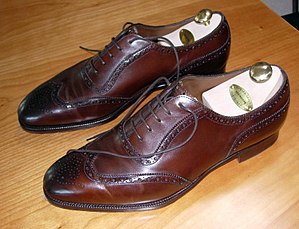
Brogues
Fuld-brouge oxfordsko.
Brogues eller broguesko er en type flade sko eller støvler der har indtil flere stykker læder sat på overlæderet, og perforeret i mønster med savtakker langs syningerne. Moderne brogues kan føres tilbage til Irland, der fremstillede en sko i ufarvet læder med perforeringer, der gjorde at vandet kunne løbe ud igen, når man gik rundt i vådområder som højmose og lignende.